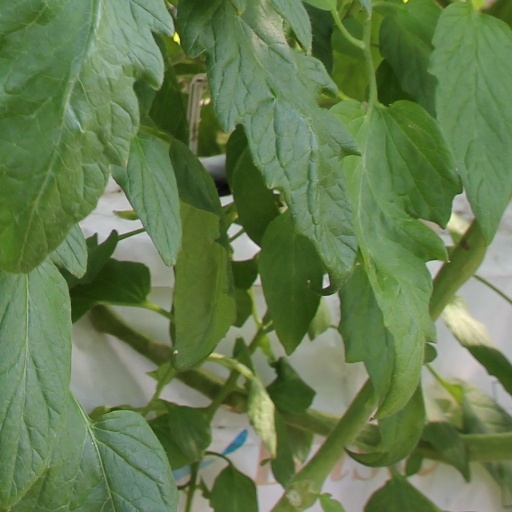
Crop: tomato